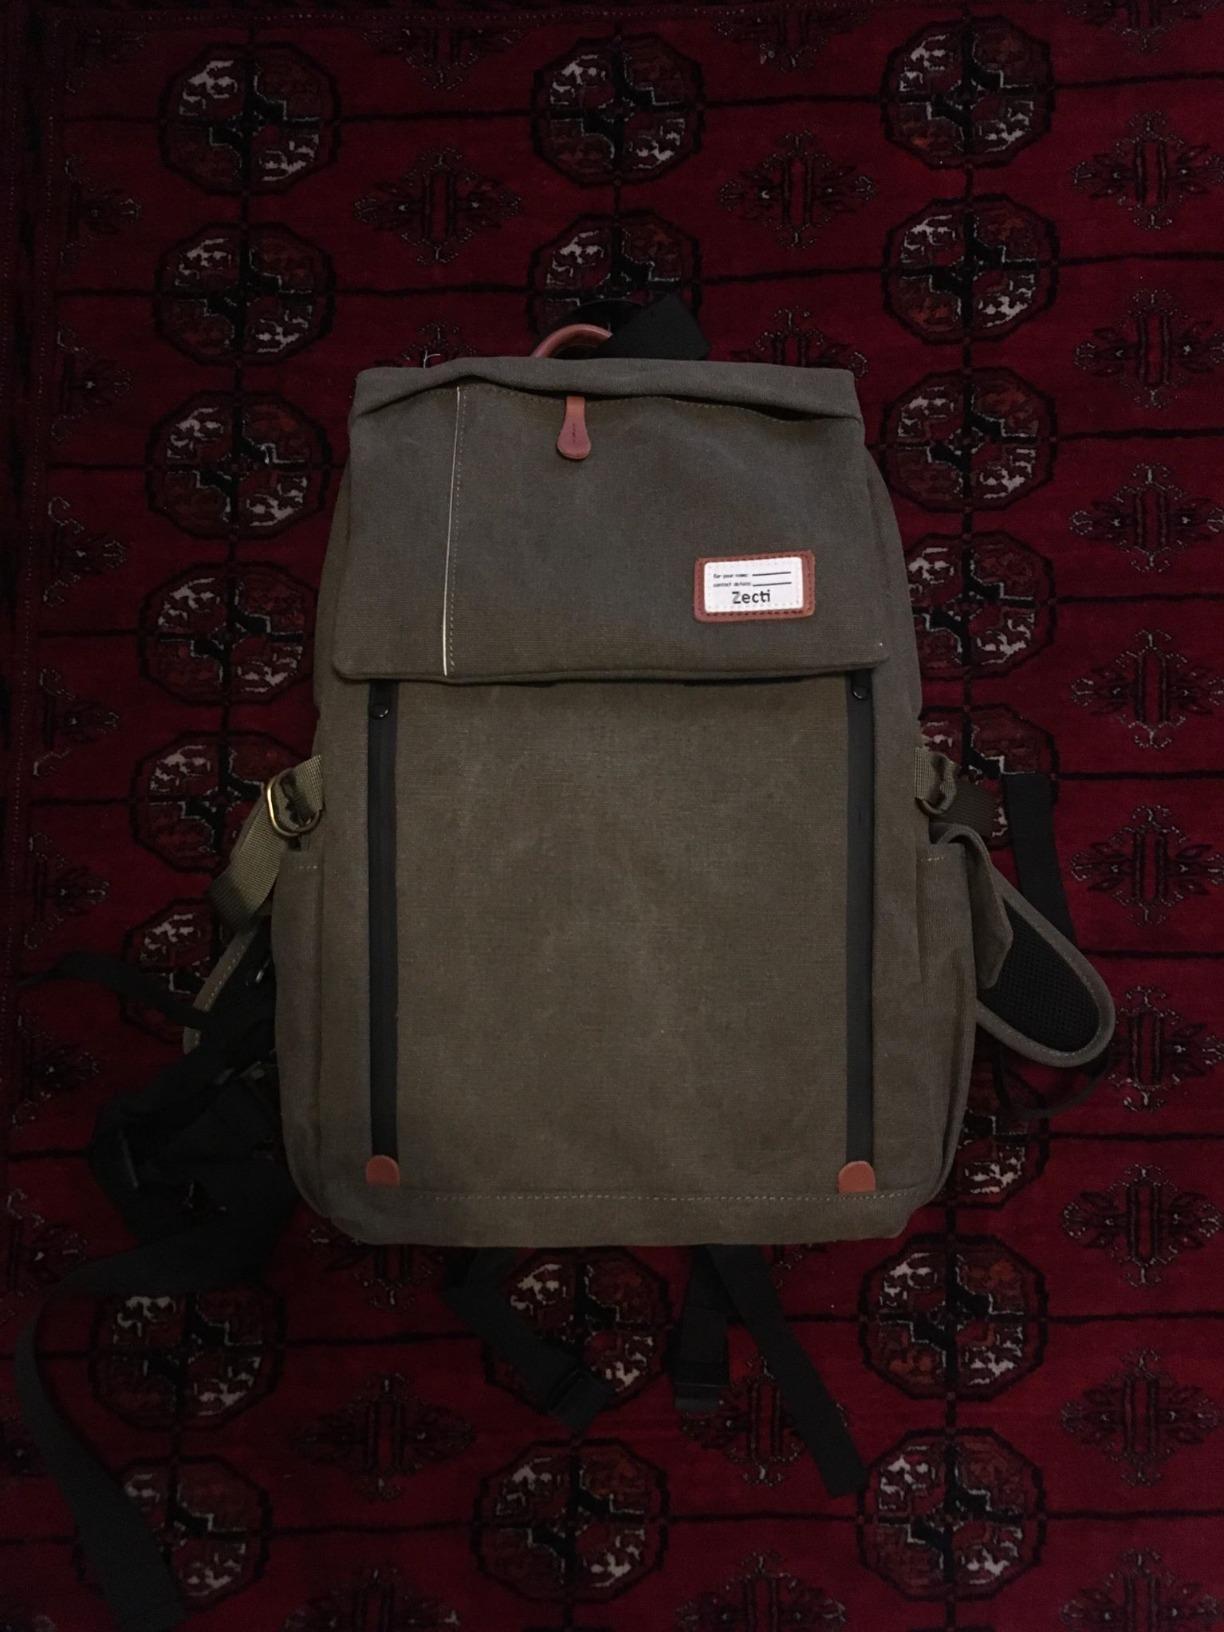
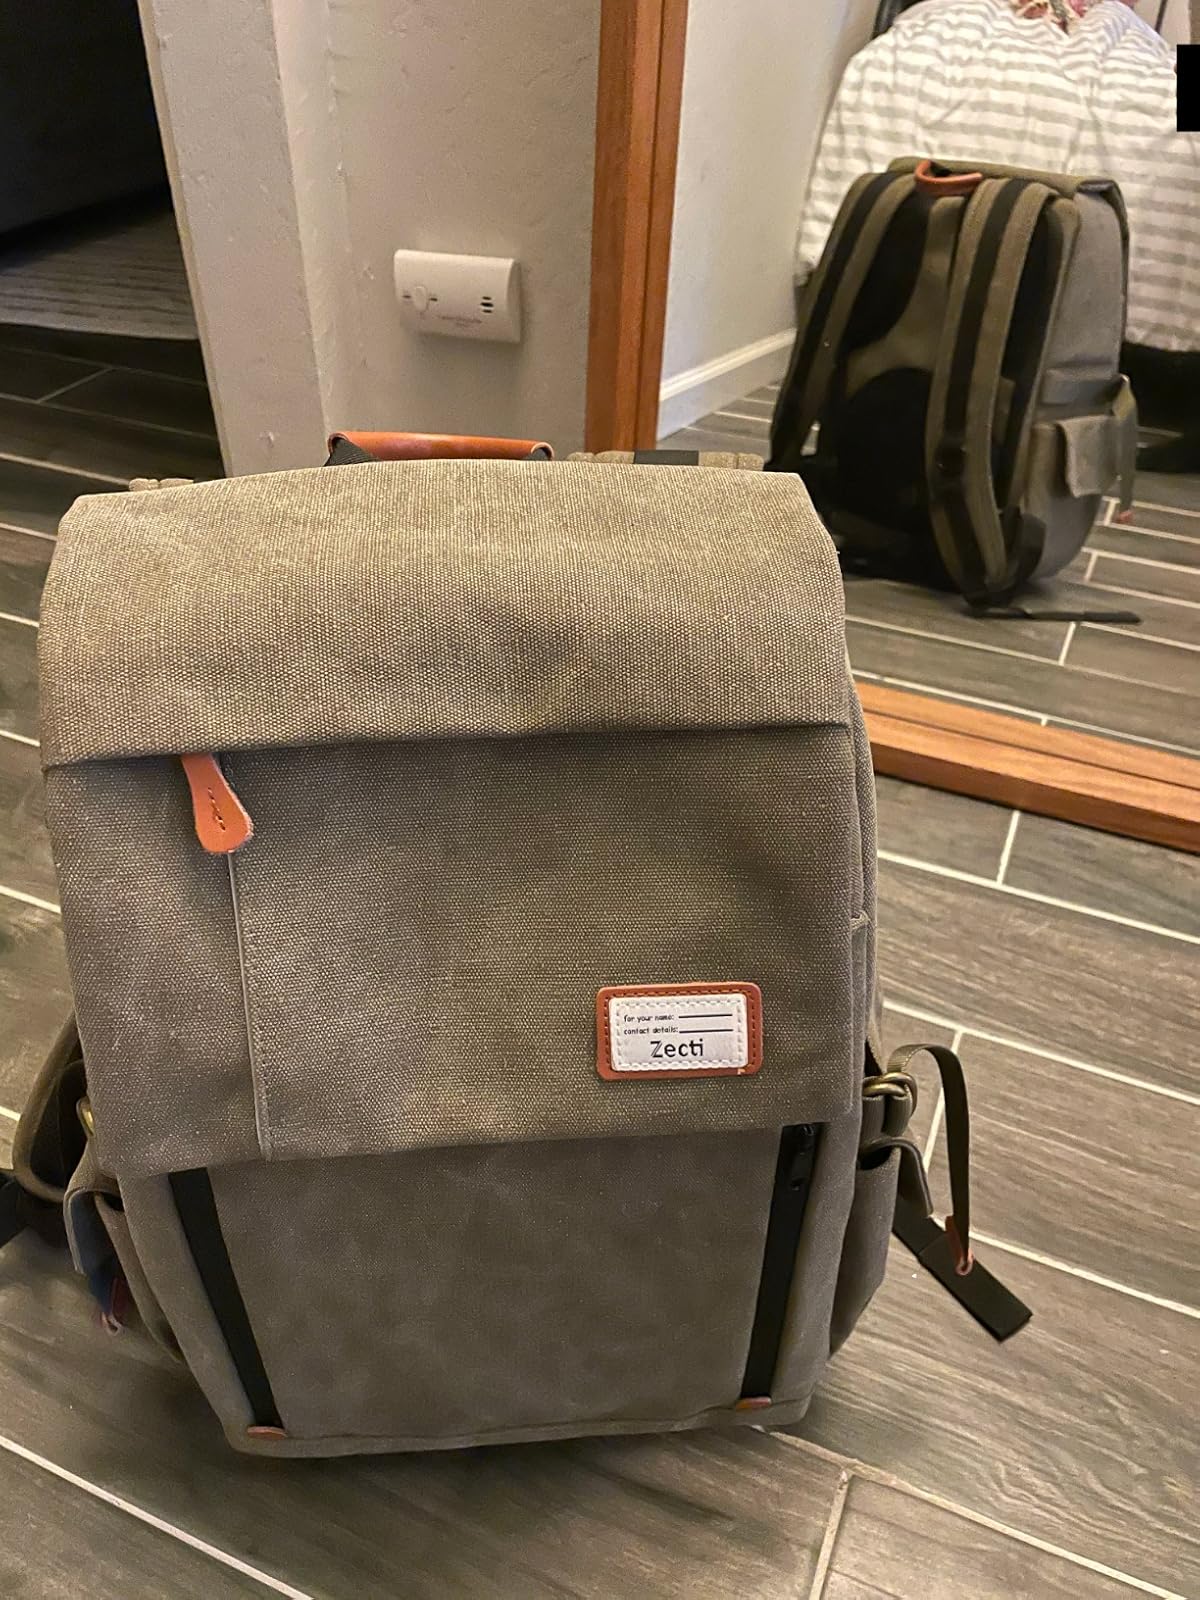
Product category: bag
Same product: yes